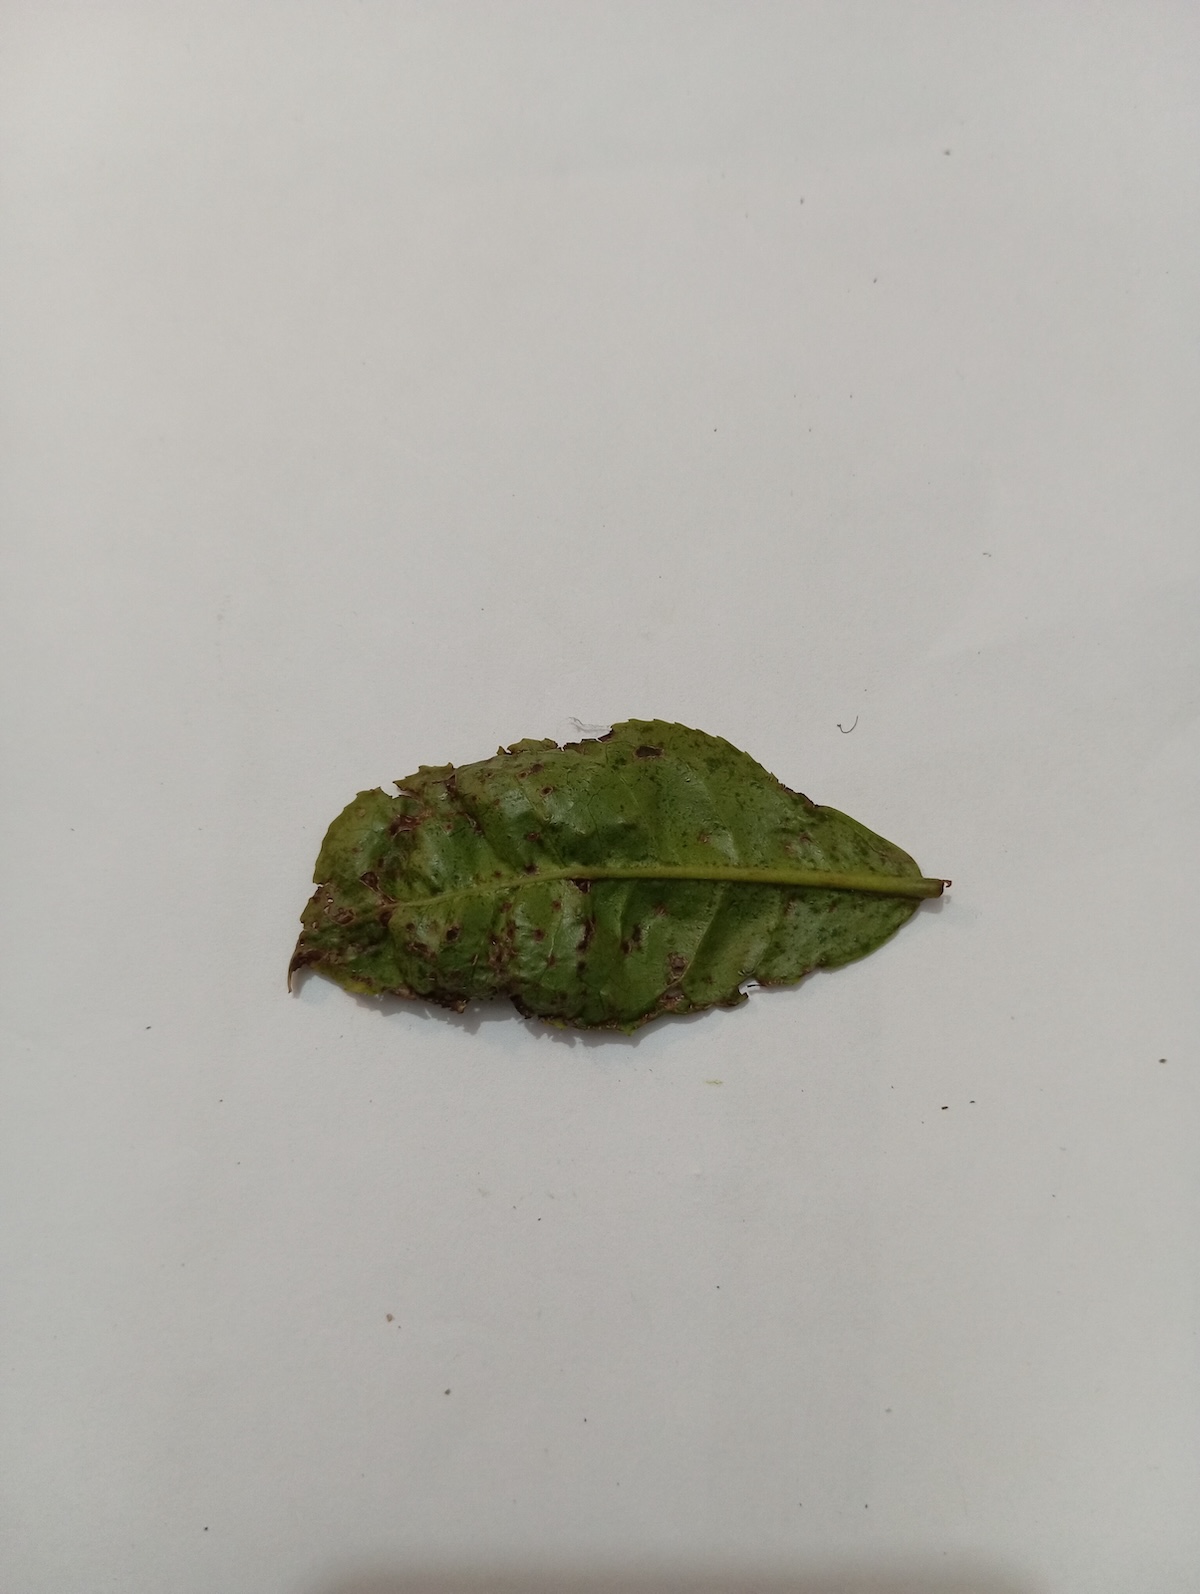
Label: Green mirid bug